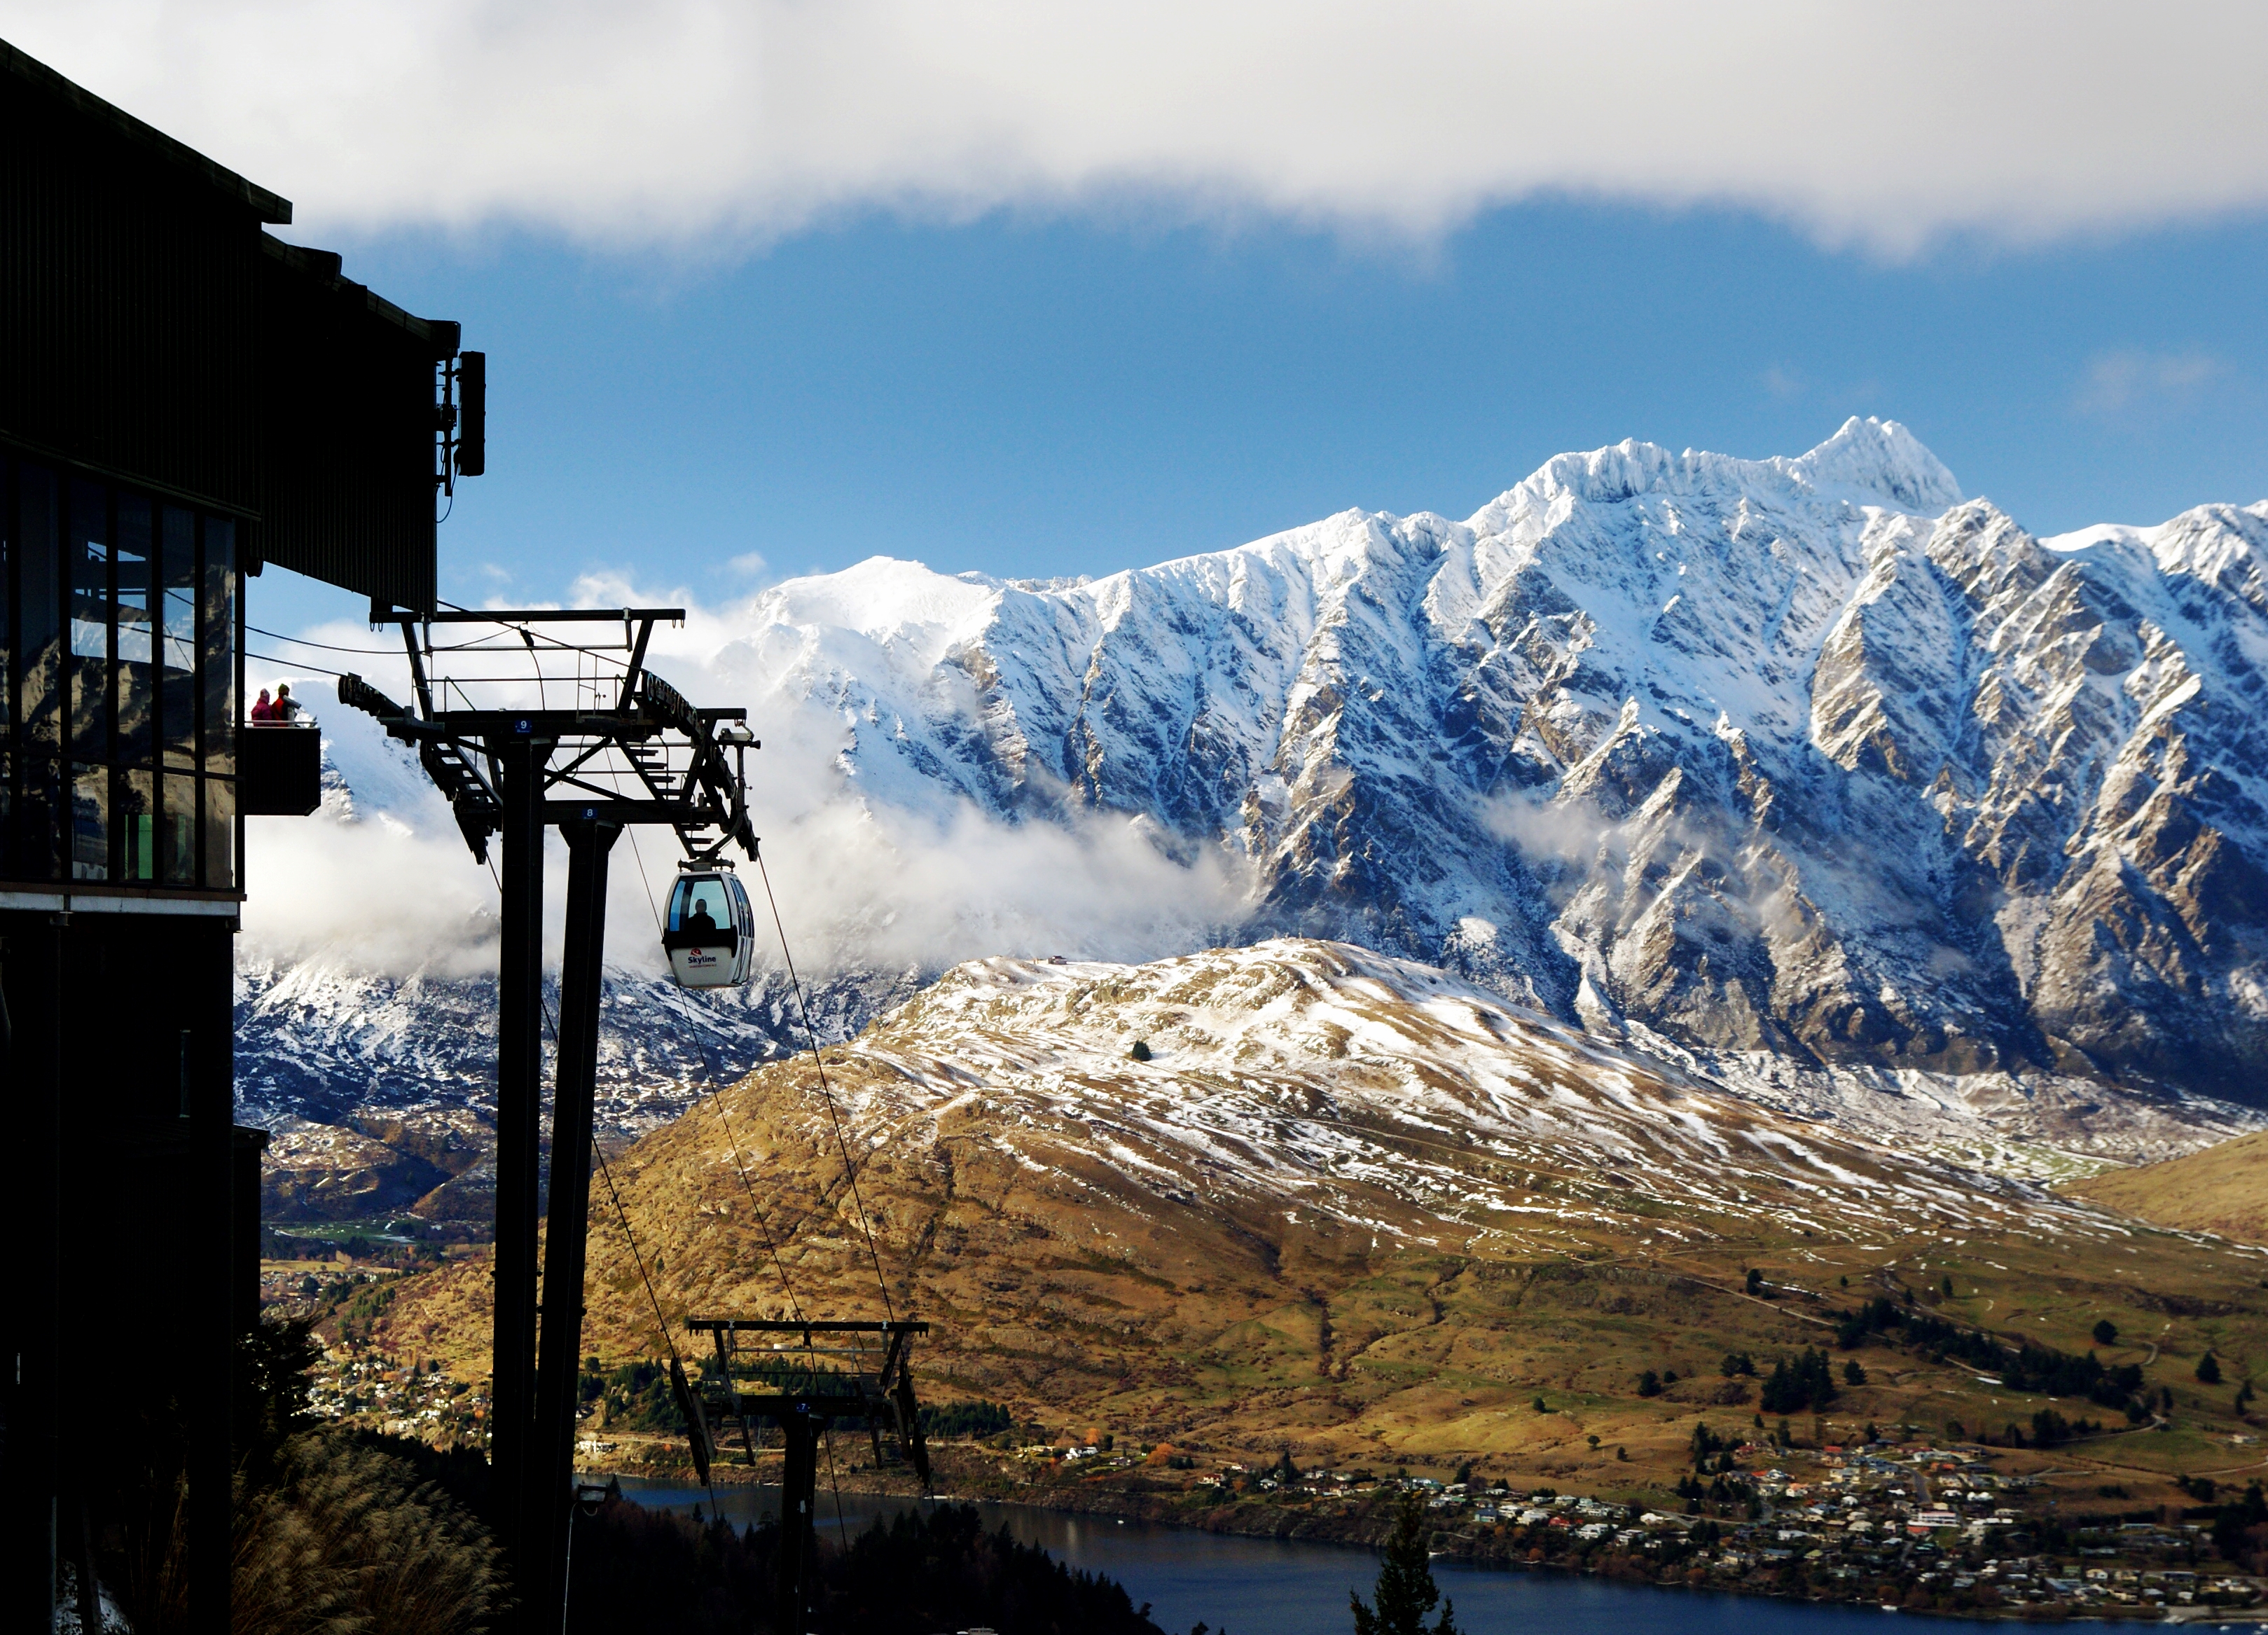
landscape, mountain, snow, winter, mountain range, weather, season, summit, publicdomain, alps, tssearnslaw, realjourneys, queenstownnewzealand, queenstownsightseeing, skylinequeenstown, skinewzealand, winterresortskiresort, landform, mountain pass, mountainous landforms